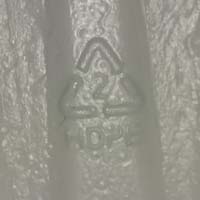
Plastic recycling code class: 2_high_density_polyethylene_PE-HD